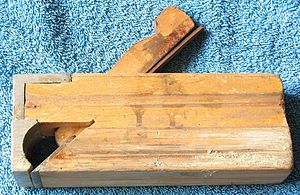
Simshøvl / Andre former
Næsehøvlen er en form for simshøvl.
Simshøvle er en type høvl, der udgør en broget mangfoldighed, og navnene på de forskellige typer er multiple: falssimshøvl, gesimshøvl, liggende, nærgående eller tætgående simshøvl, mal-, mophøvl, gnubber, morsehøvl, mushøvl eller musehøvl, der er en liggende og tætgående sidesimshøvl, endvidere smigsimshøvl, tilsimsningshøvl og næsehøvl, der har jernet siddende helt fremme i tåen. De fleste profilhøvle er simshøvle, det samme en del smalle hulkelhøvle. Nedladningshøvl eller nedlægningshøvle er simshøvle. Kombihøvl, kanthøvl og nothøvl er det og gelændersnedkerens små gelænderhøvle, "gejsfushøvle". I visse tilfælde må vangehøvlen ligeledes regnes hertil.